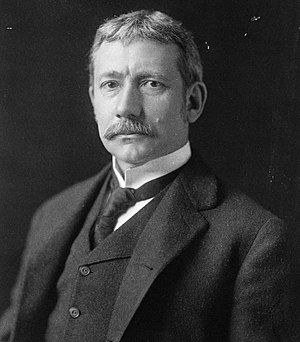
Elihu Root
Elihu Root var en amerikansk jurist og politiker. Han var USA's krigsminister fra 1899-1904 og udenrigsminister fra 1905-1909. I 1913 blev han tildelt Nobels fredspris for 1912.